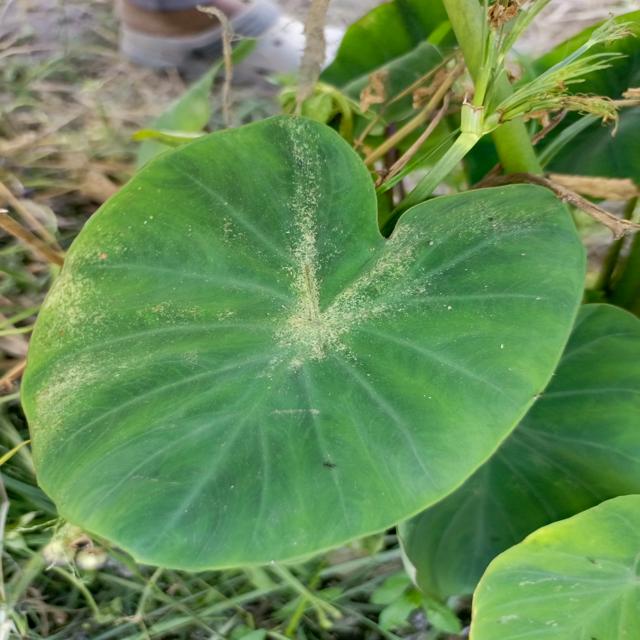
Label: Early_Blight